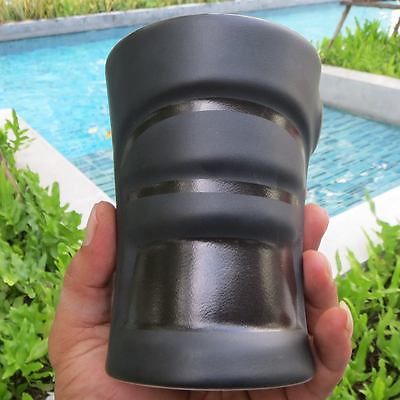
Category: mug